Henri de Rothschild

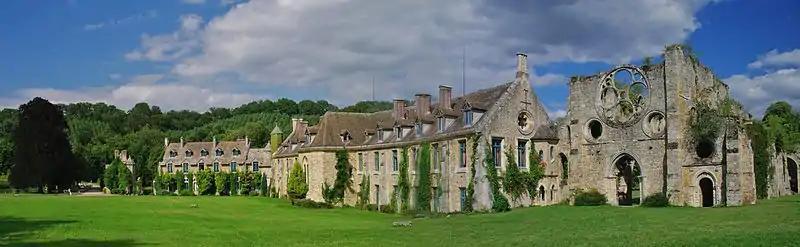
The Abbaye des Vaux de Cernay

Rothschild, and his wife, founded and financed many hospitals and asylums for "crippled and ailing children" around France. In Paris he set up a large private hospital, known as the Rothschild Hospital, of which he was head physician. He was awarded the Cross of the Legion of Honor for "his philanthropic work" and was later elevated to Officer of the same Order for "his invaluable services during the great war".